Imperial Academy, Huế

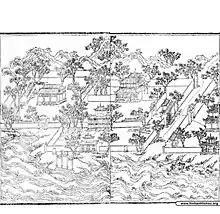
Imperial Academy in the "Thần kinh thập nhị cảnh" (神京二十景) set of landscape paintings painted in the 5th year of Thiệu Trị, 1845

After the unification of Vietnam, Emperor Gia Long decided to move the capital from Hanoi to Huế. Following this decision, in 1803, a new Confucian academy was built in order to replace the Lê dynasty's Quốc Tử giám. The first academy, called Đốc Học đường, was a small block of buildings located at An Ninh Thượng village, Hương Trà district, some 5 kilometres east of Huế. It stood next to a Văn miếu (Confucian academy).